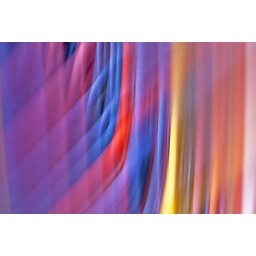
A lot of fun shooting at a colorful tubes made building facade at La Defense in Paris